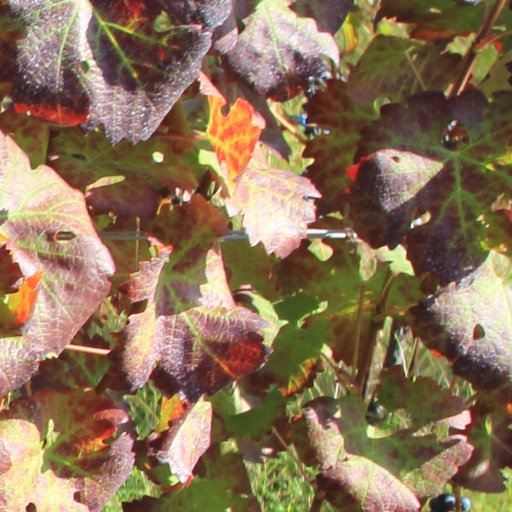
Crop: grape